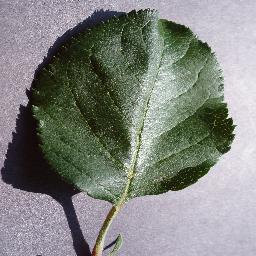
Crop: apple
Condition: healthy